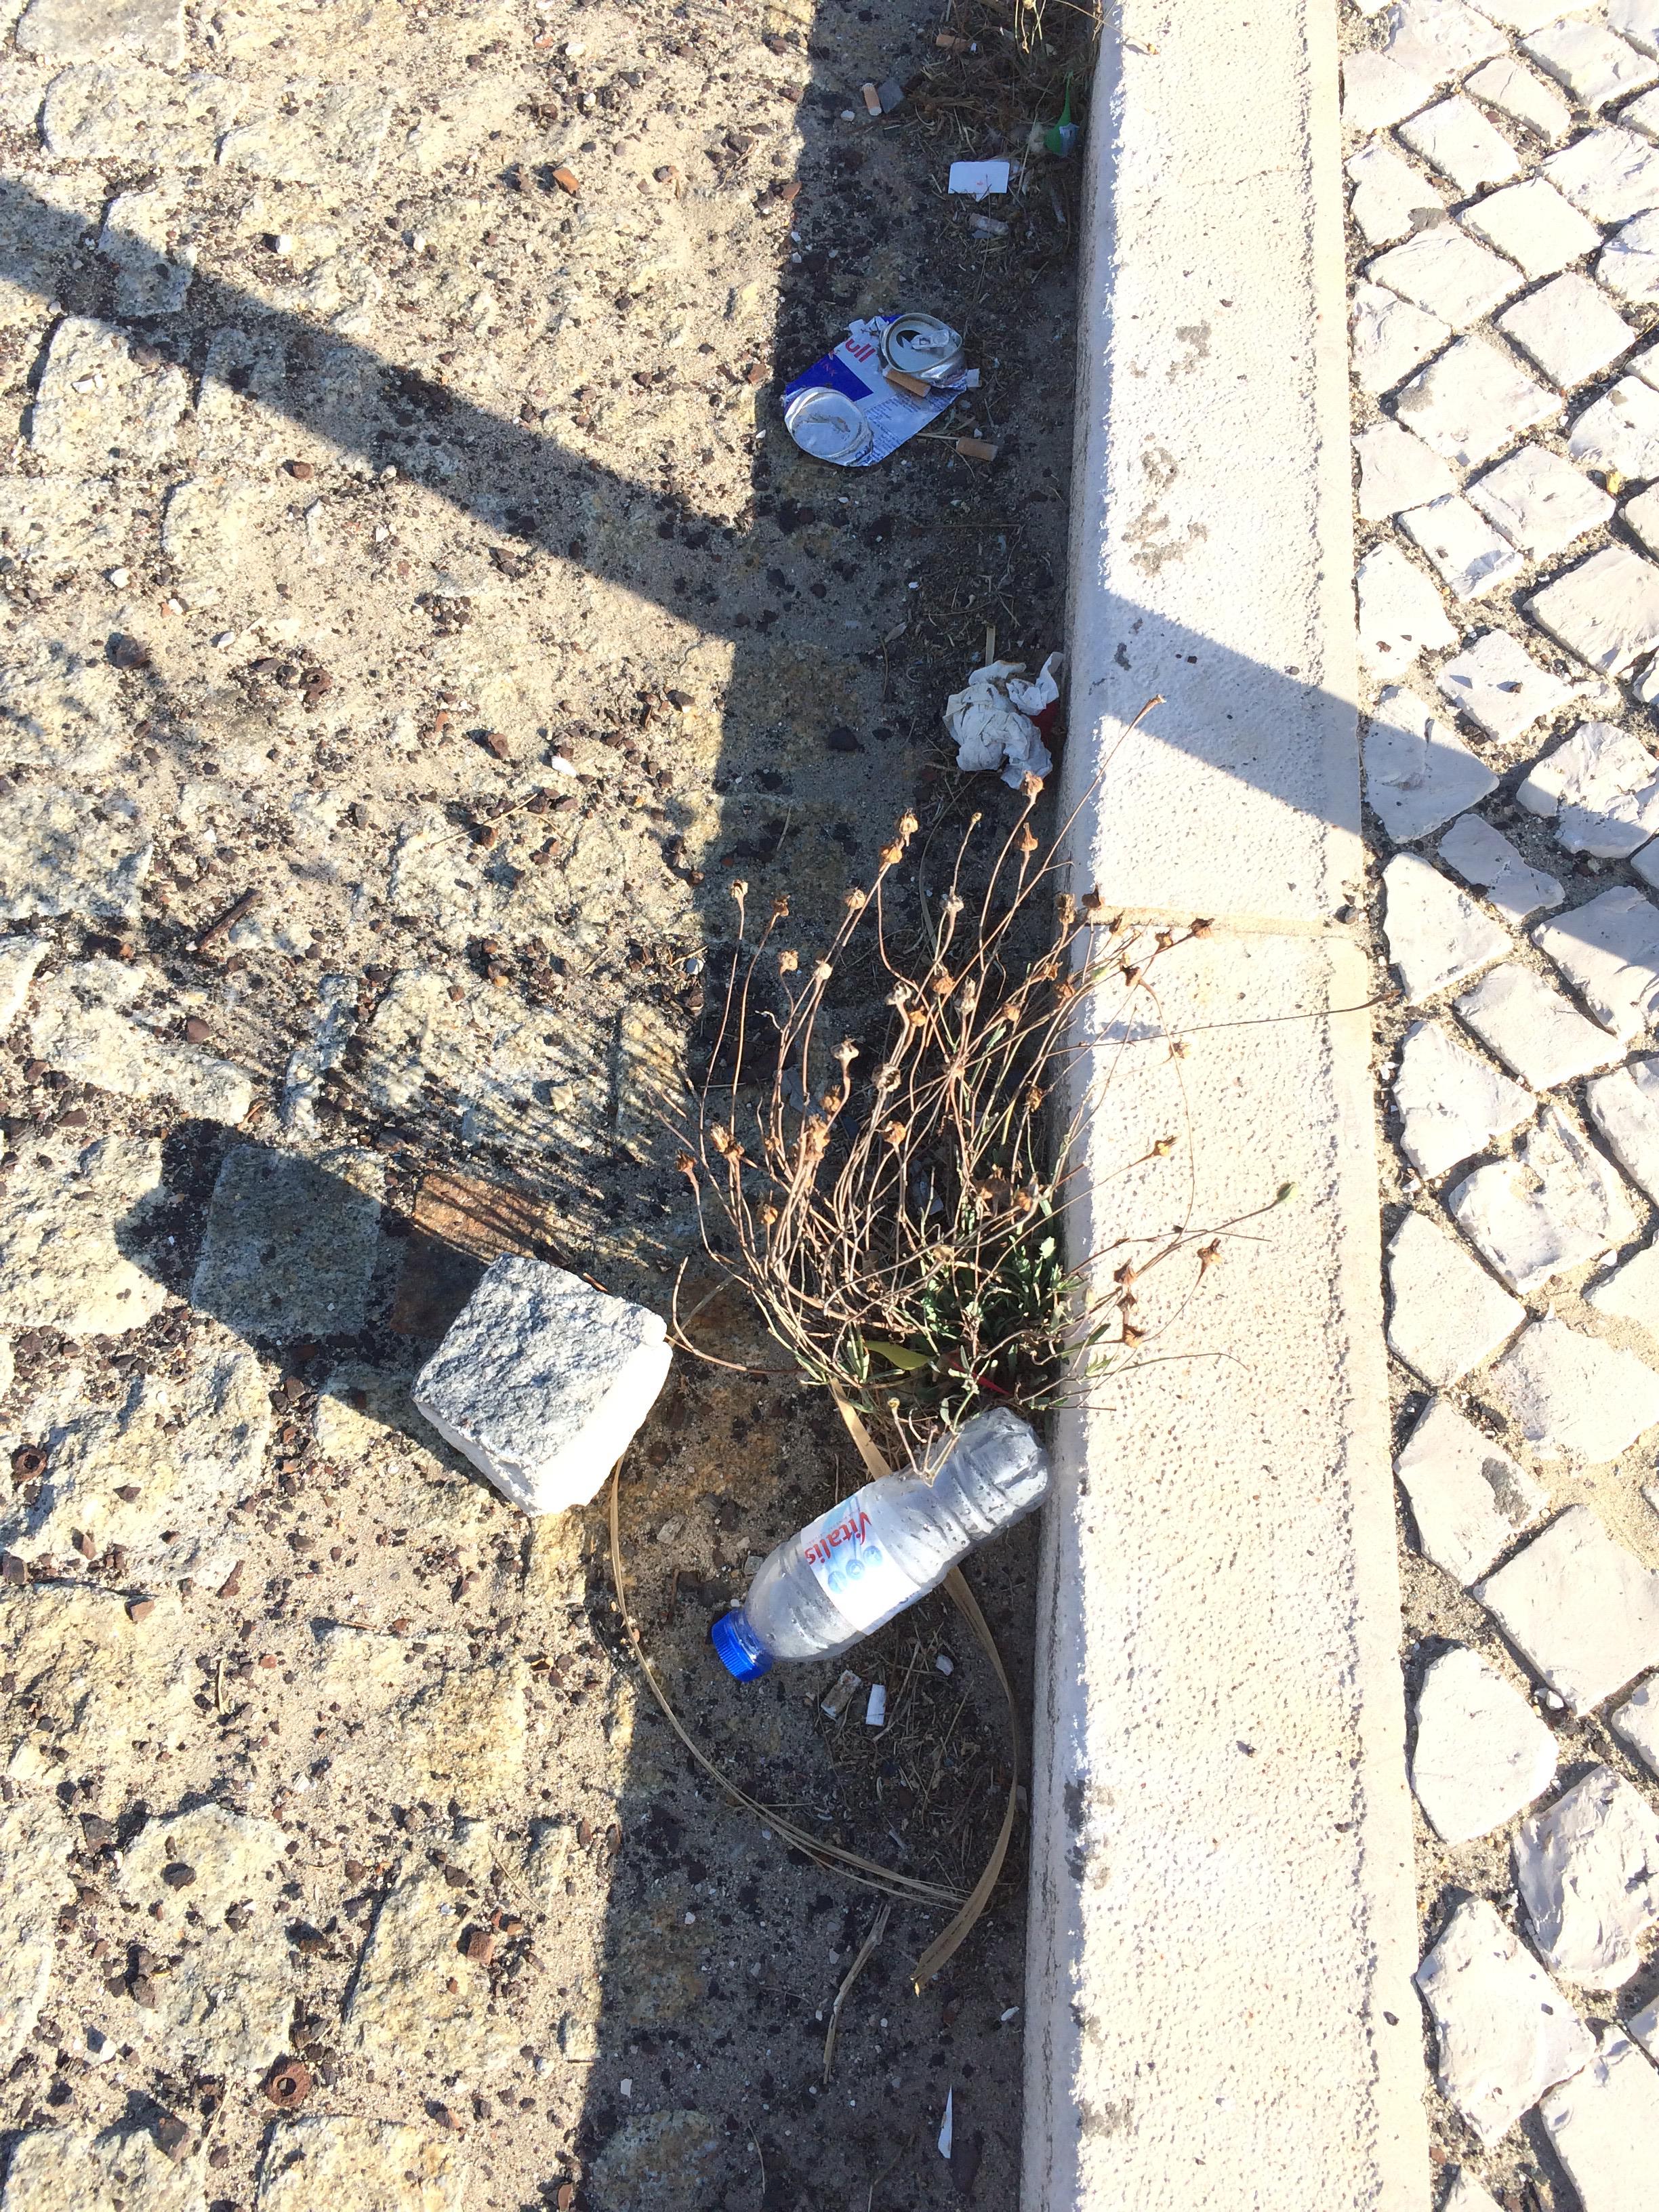
Object: Clear plastic bottle (Bottle)

Object: Plastic bottle cap (Bottle cap)

Object: Cigarette (Cigarette)

Object: Cigarette (Cigarette)

Object: Tissues (Paper)

Object: Drink can (Can)

Object: Pop tab (Pop tab)

Object: Cigarette (Cigarette)

Object: Cigarette (Cigarette)

Object: Cigarette (Cigarette)

Object: Cigarette (Cigarette)

Object: Unlabeled litter (Unlabeled litter)

Object: Cigarette (Cigarette)